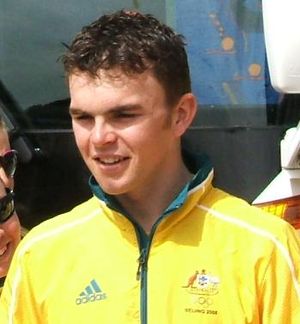
Jack Bobridge
Jack Bobridge er en australsk cykelrytter. I 2009 blev han U23-verdensmester i enkeltstart. Han debuterede som professionel i 2010 for Garmin-Transitions. Siden 2013 har han kørt for hollandske Team Jumbo-Visma.